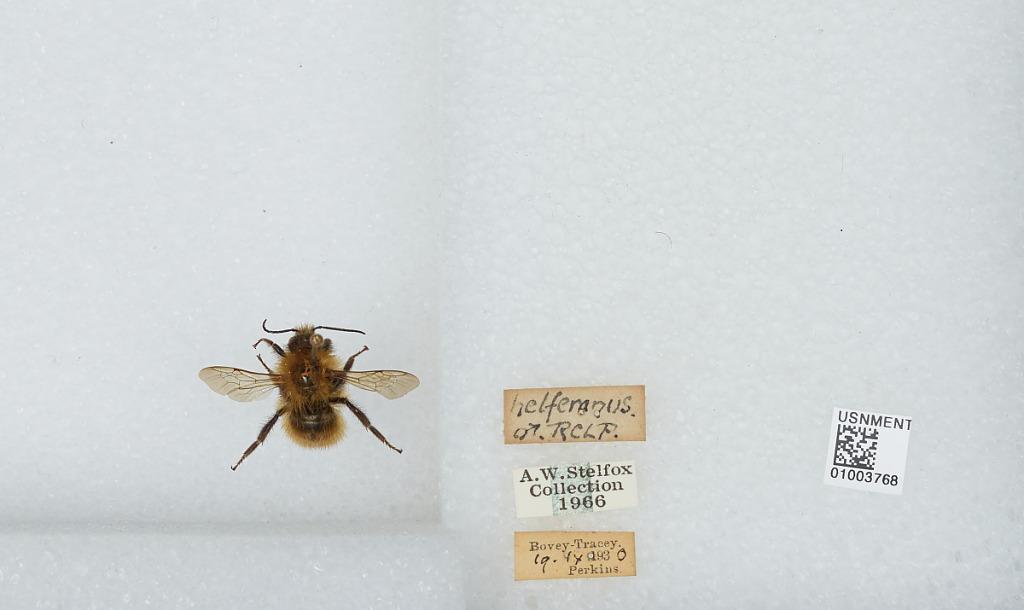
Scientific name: Bombus (Thoracobombus) humilis Illiger
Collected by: Perkins
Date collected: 1930-9-19
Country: United Kingdom
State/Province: England
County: Devon
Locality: Bovey Tracey
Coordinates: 50.5935, -3.67283